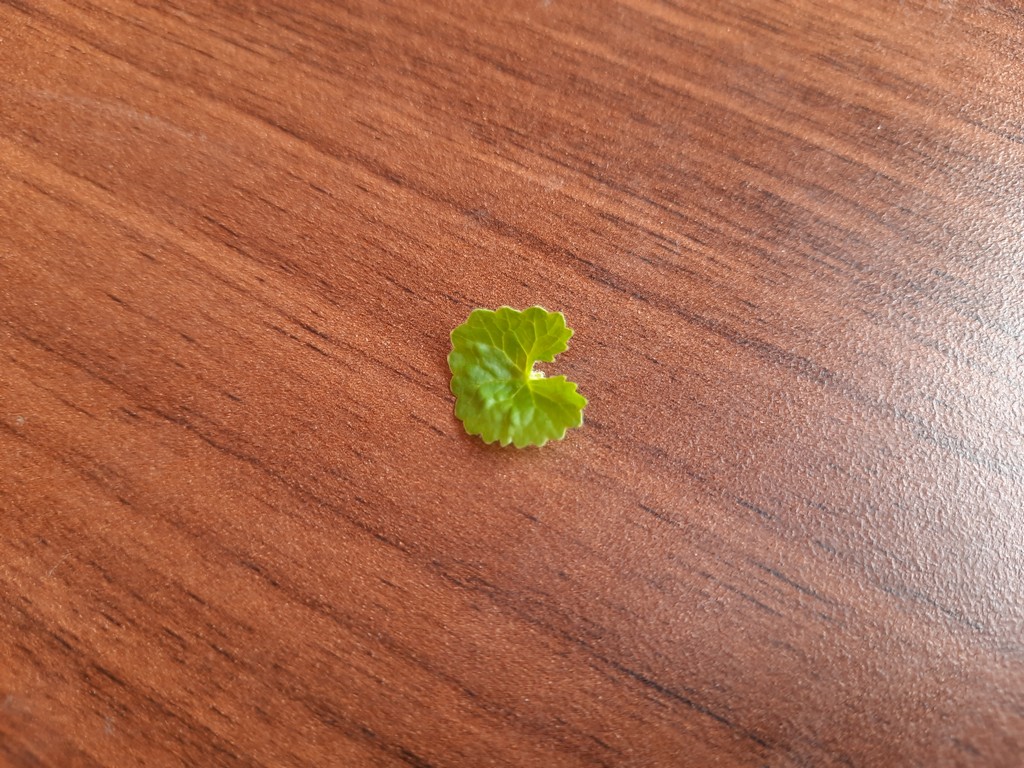
Label: Healthy